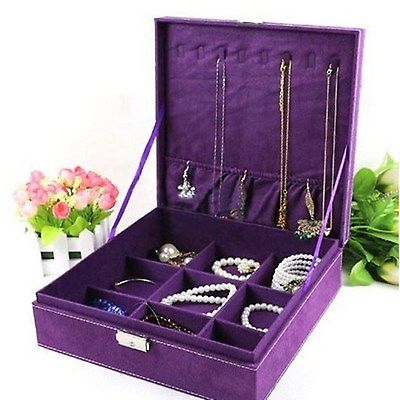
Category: cabinet